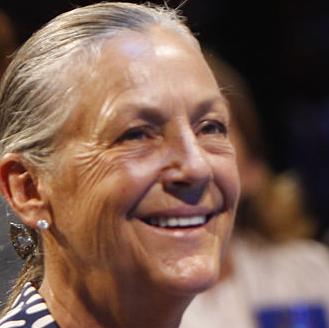
Age: 61